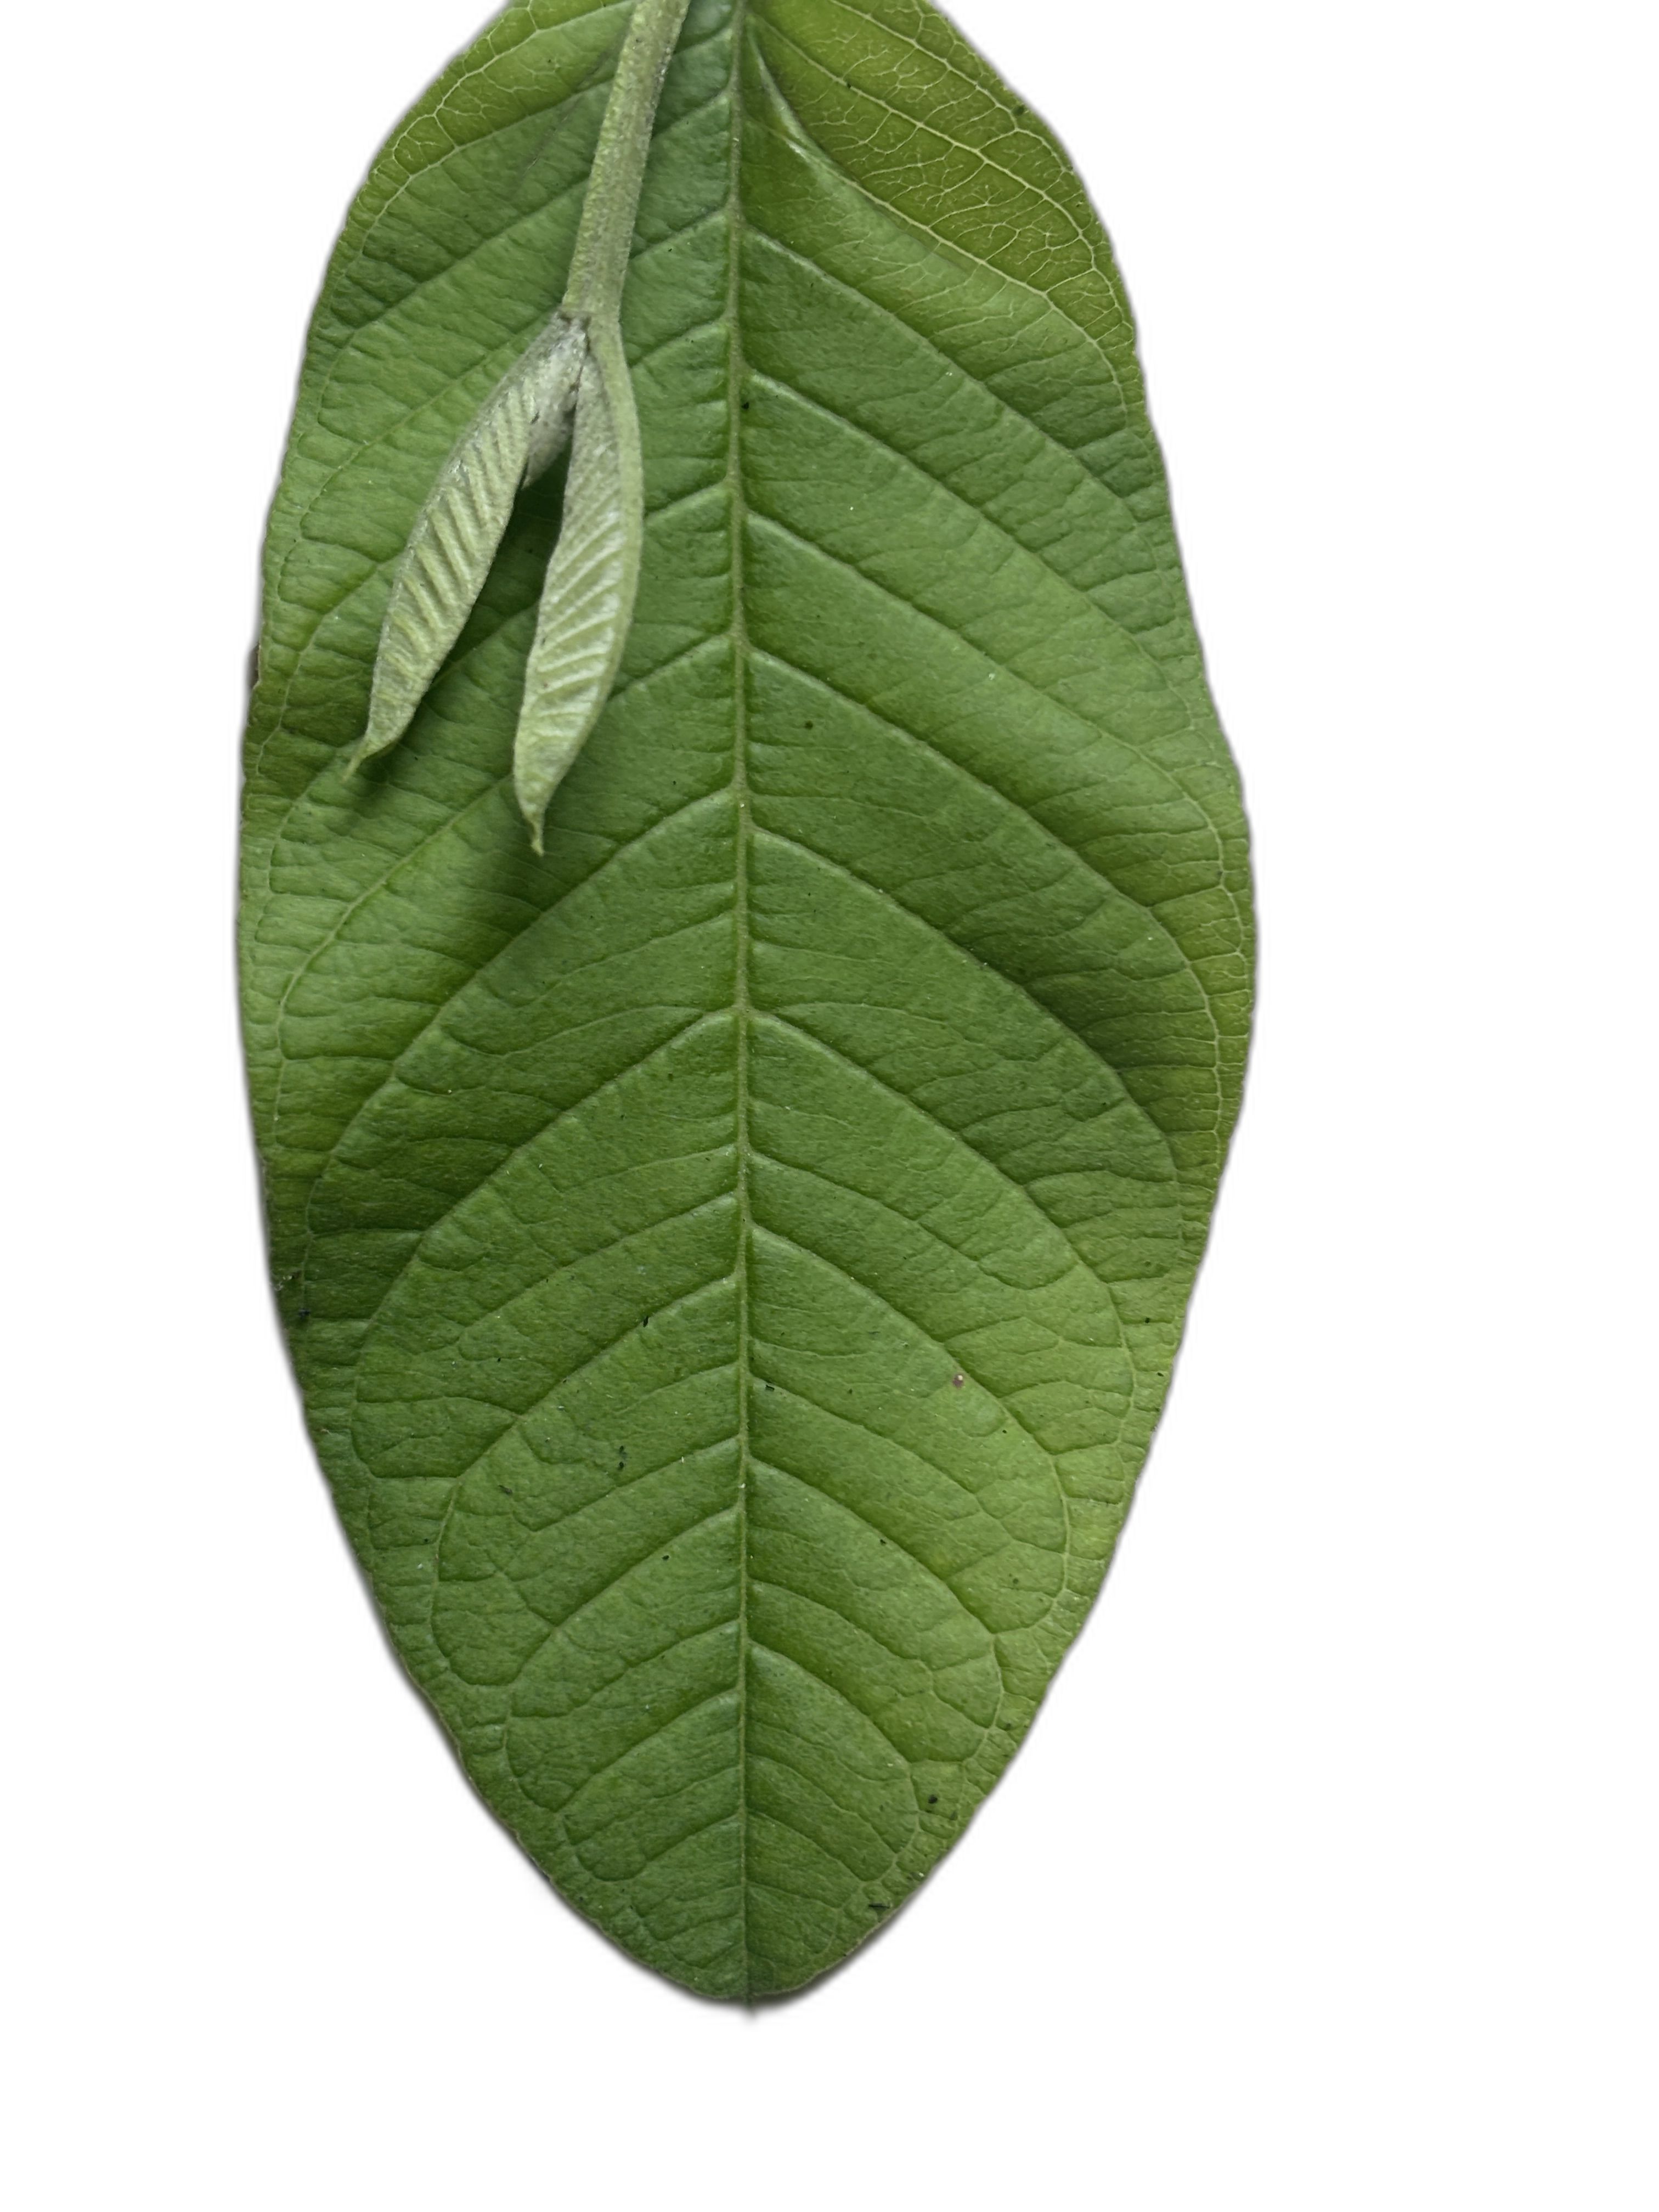
Plant part: leaf
Disease: Healthy